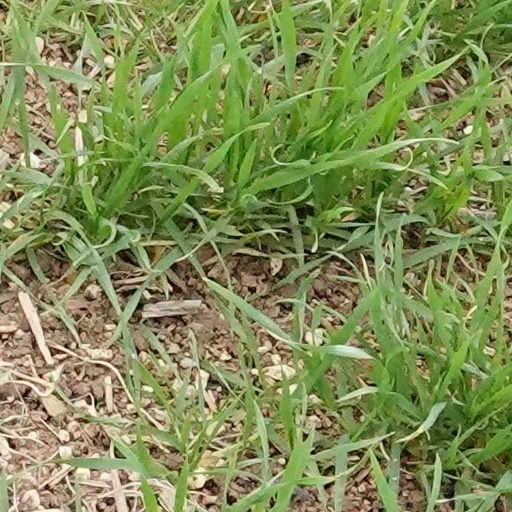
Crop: wheat